GAZ Group

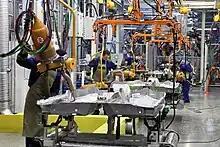
Gorky Automobile Plant

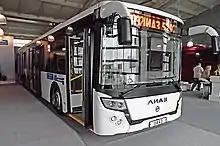
Likinsky Bus Factory

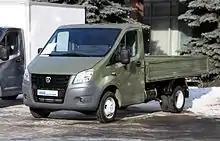
GAZelle NEXT, Gorky Automobile Plant

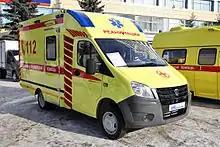
GAZelle NEXT, Gorky Automobile Plant

GAZ Group was founded in 2005 as a result of the restructuring of the production assets of Ruspromavto, which existed from 2001.